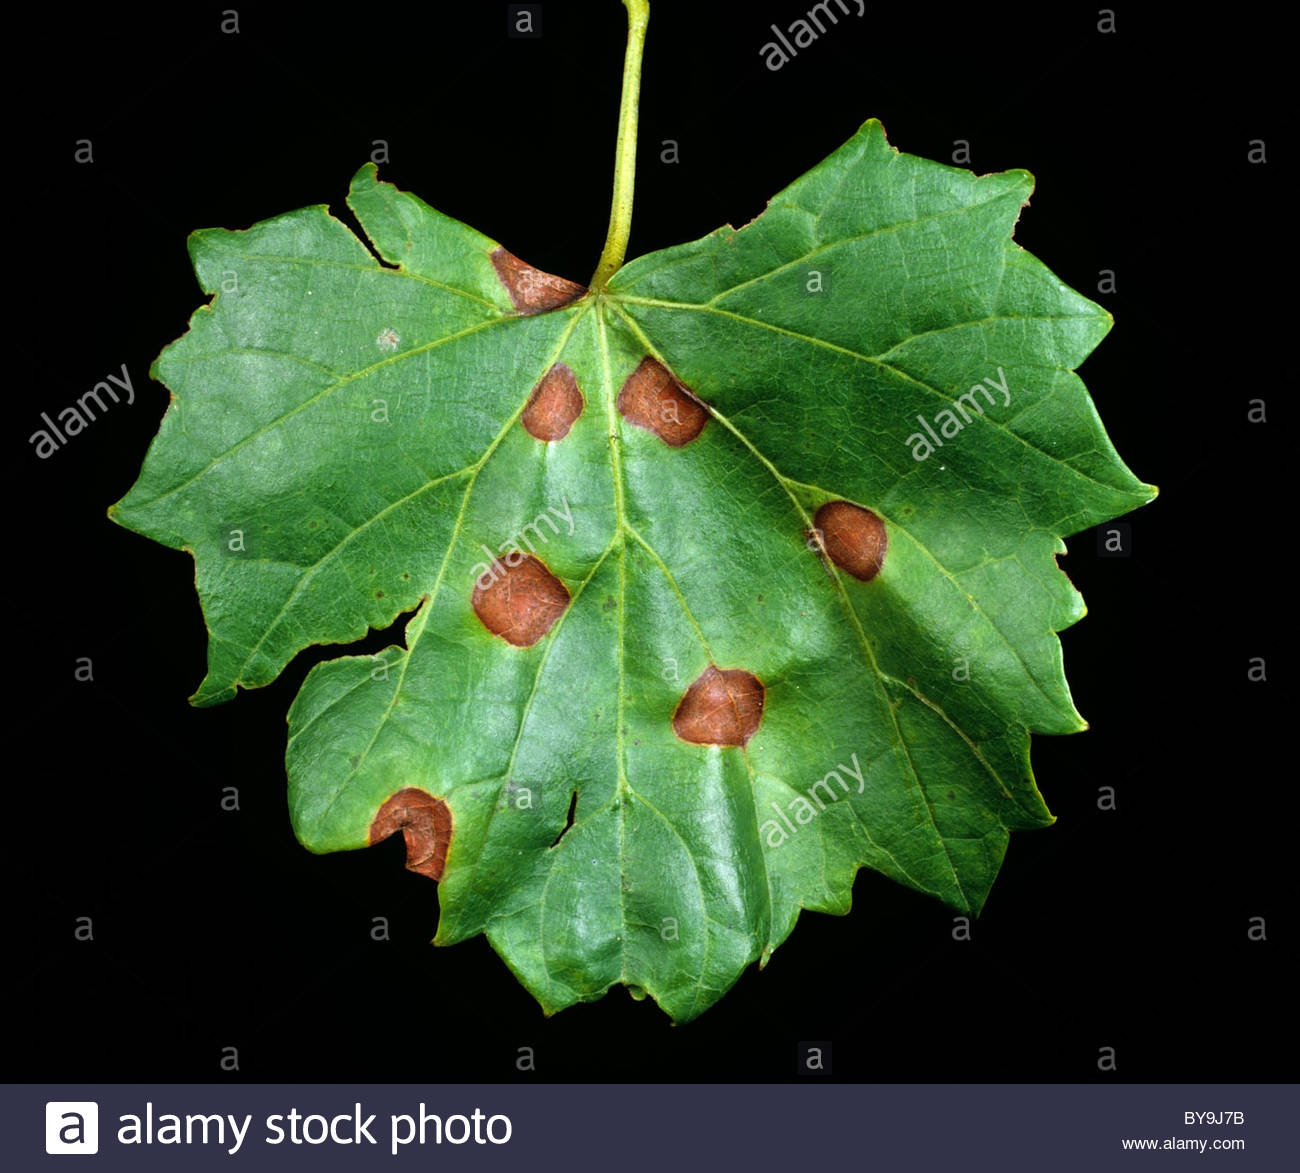
Labels: grape leaf black rot